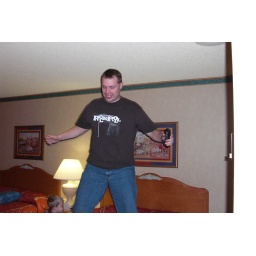
Olllie Jumpingo on the bed in reno since we aren't allowed to at home